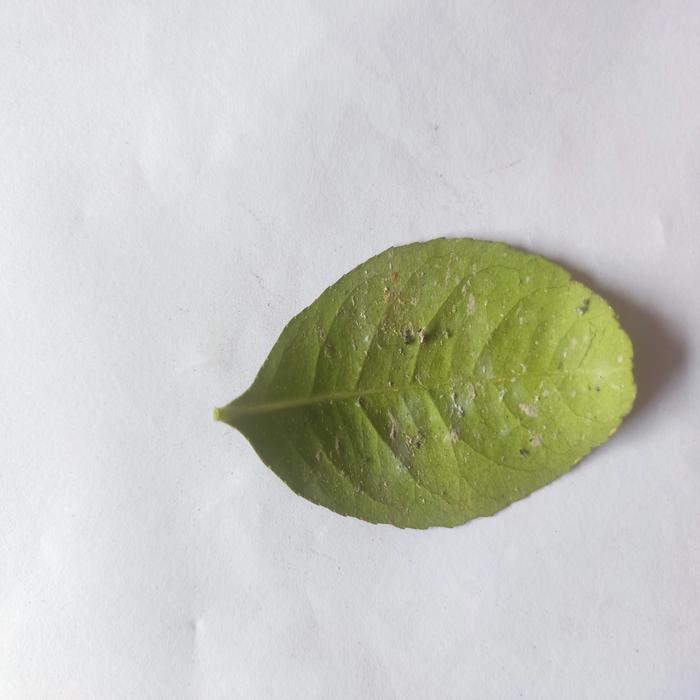
Crop: Lemon
Leaf condition: Sooty_Mold